Serbs of Bosnia and Herzegovina

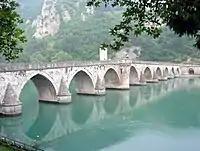
Mehmed Paša Sokolović Bridge, UNESCO World Heritage Site, over the Drina

The Kotromanić (Kotromanići/Котроманићи) noble and later royal dynasties would rule Bosnia from the second half of the 13th century until Ottoman conquest in 1463. It began with Stephen II, Ban of Bosnia in 1322, who managed to expand the realm of the Bosnian state with the acquisition of territories that included Herzegovina, enabling the formation of a single Bosnia and Herzegovina political entity for the first time. The Kotromanić intermarried with several southeastern and central European royal houses which aided in their dynastic development. Stephen II's nephew Tvrtko I, a descendant of the Serbian Nemanjić dynasty, succeeded him and established the Kingdom of Bosnia in 1377, crowning himself as "The King of Serbia/Serbs and Bosnia". The last sovereign, Stephen Tomašević, ruled briefly as Despot of Serbia in 1459 and as King of Bosnia between 1461 and 1463, before losing both countries and his life to the Ottoman Turks. Herzegovina fell in 1466.